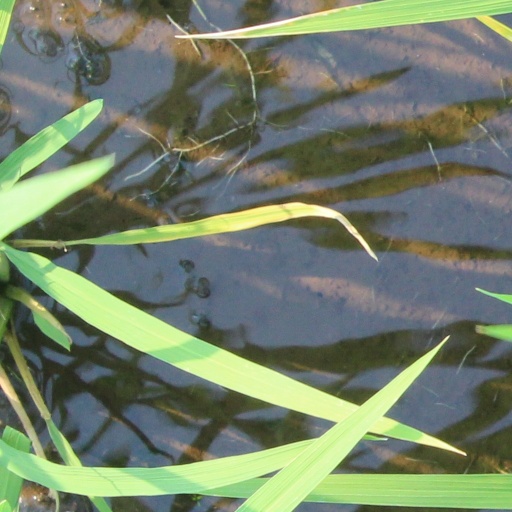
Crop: rice